Müller G.M.G. II

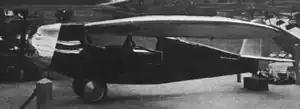

The Müller G.M.G. II was a German single engine, tandem seat sports monoplane from 1928. Its high wing was unusually mounted compared to other monoplanes.